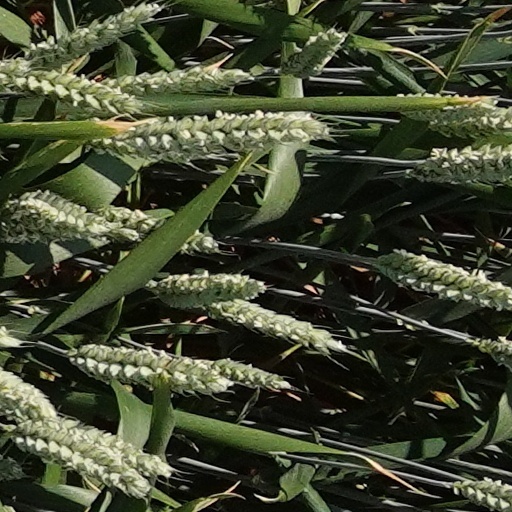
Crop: wheat